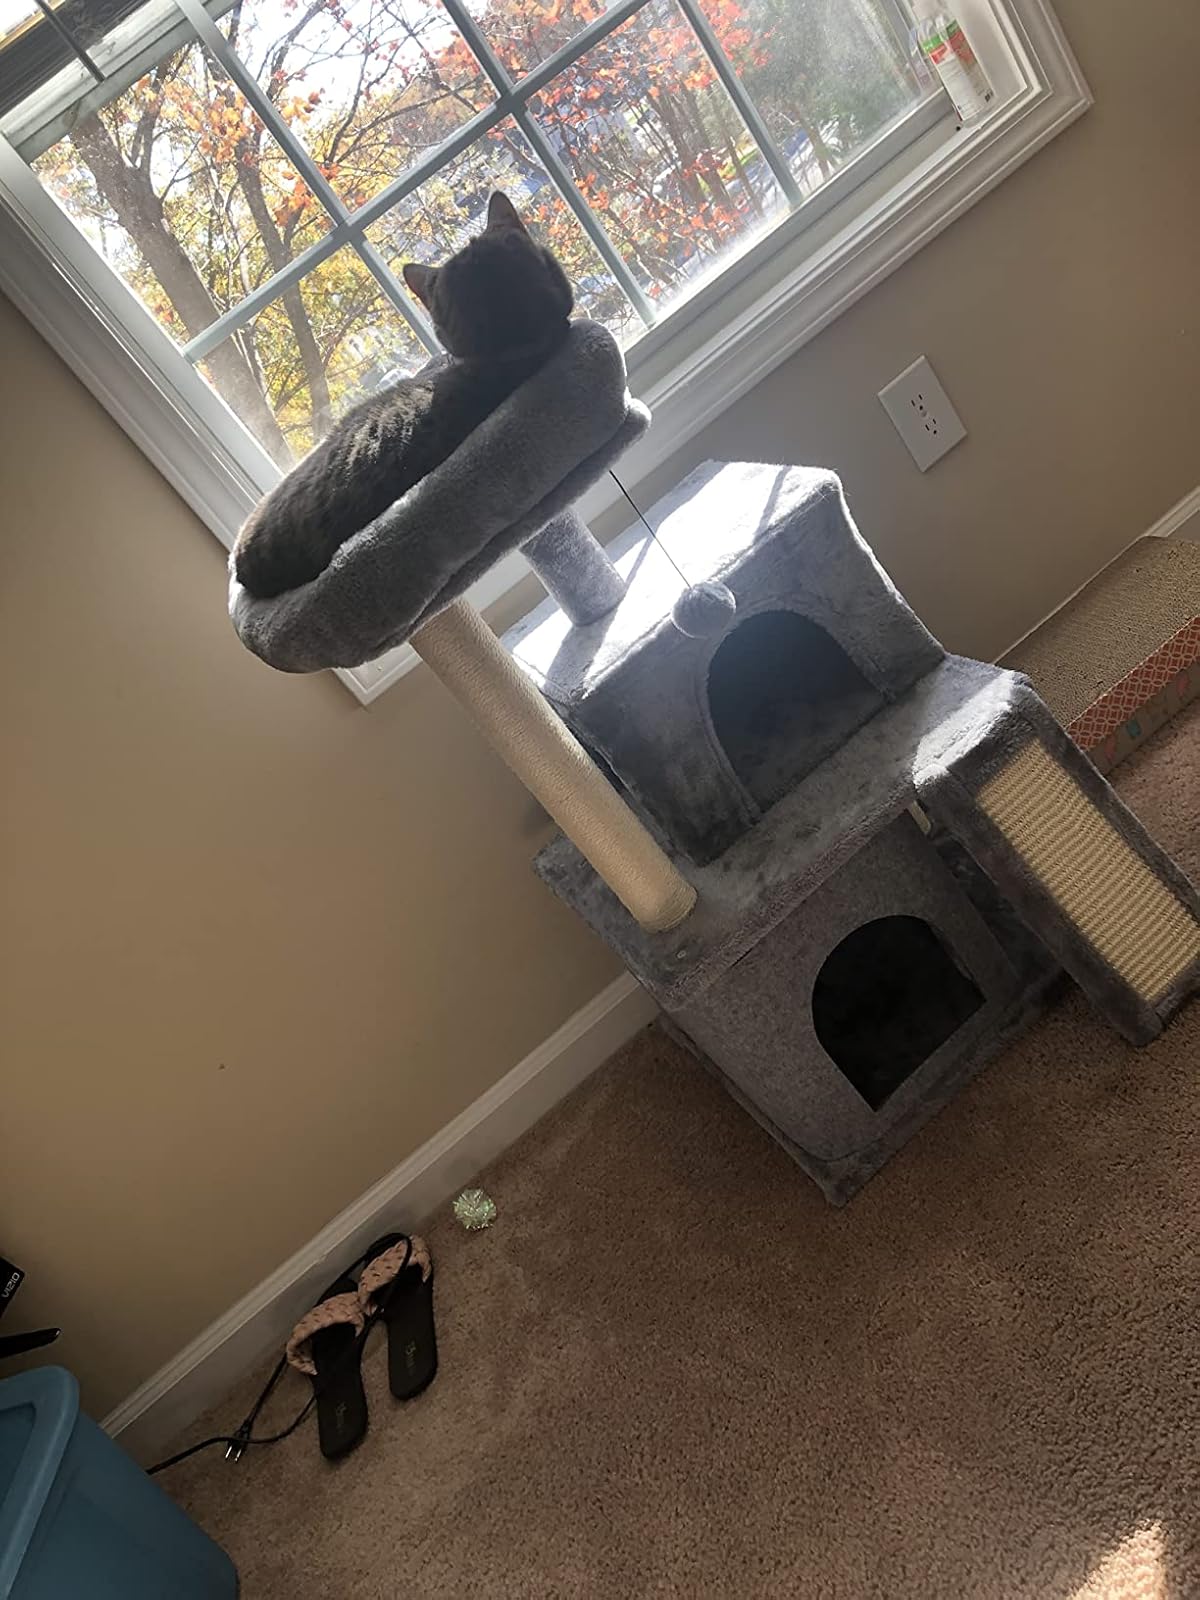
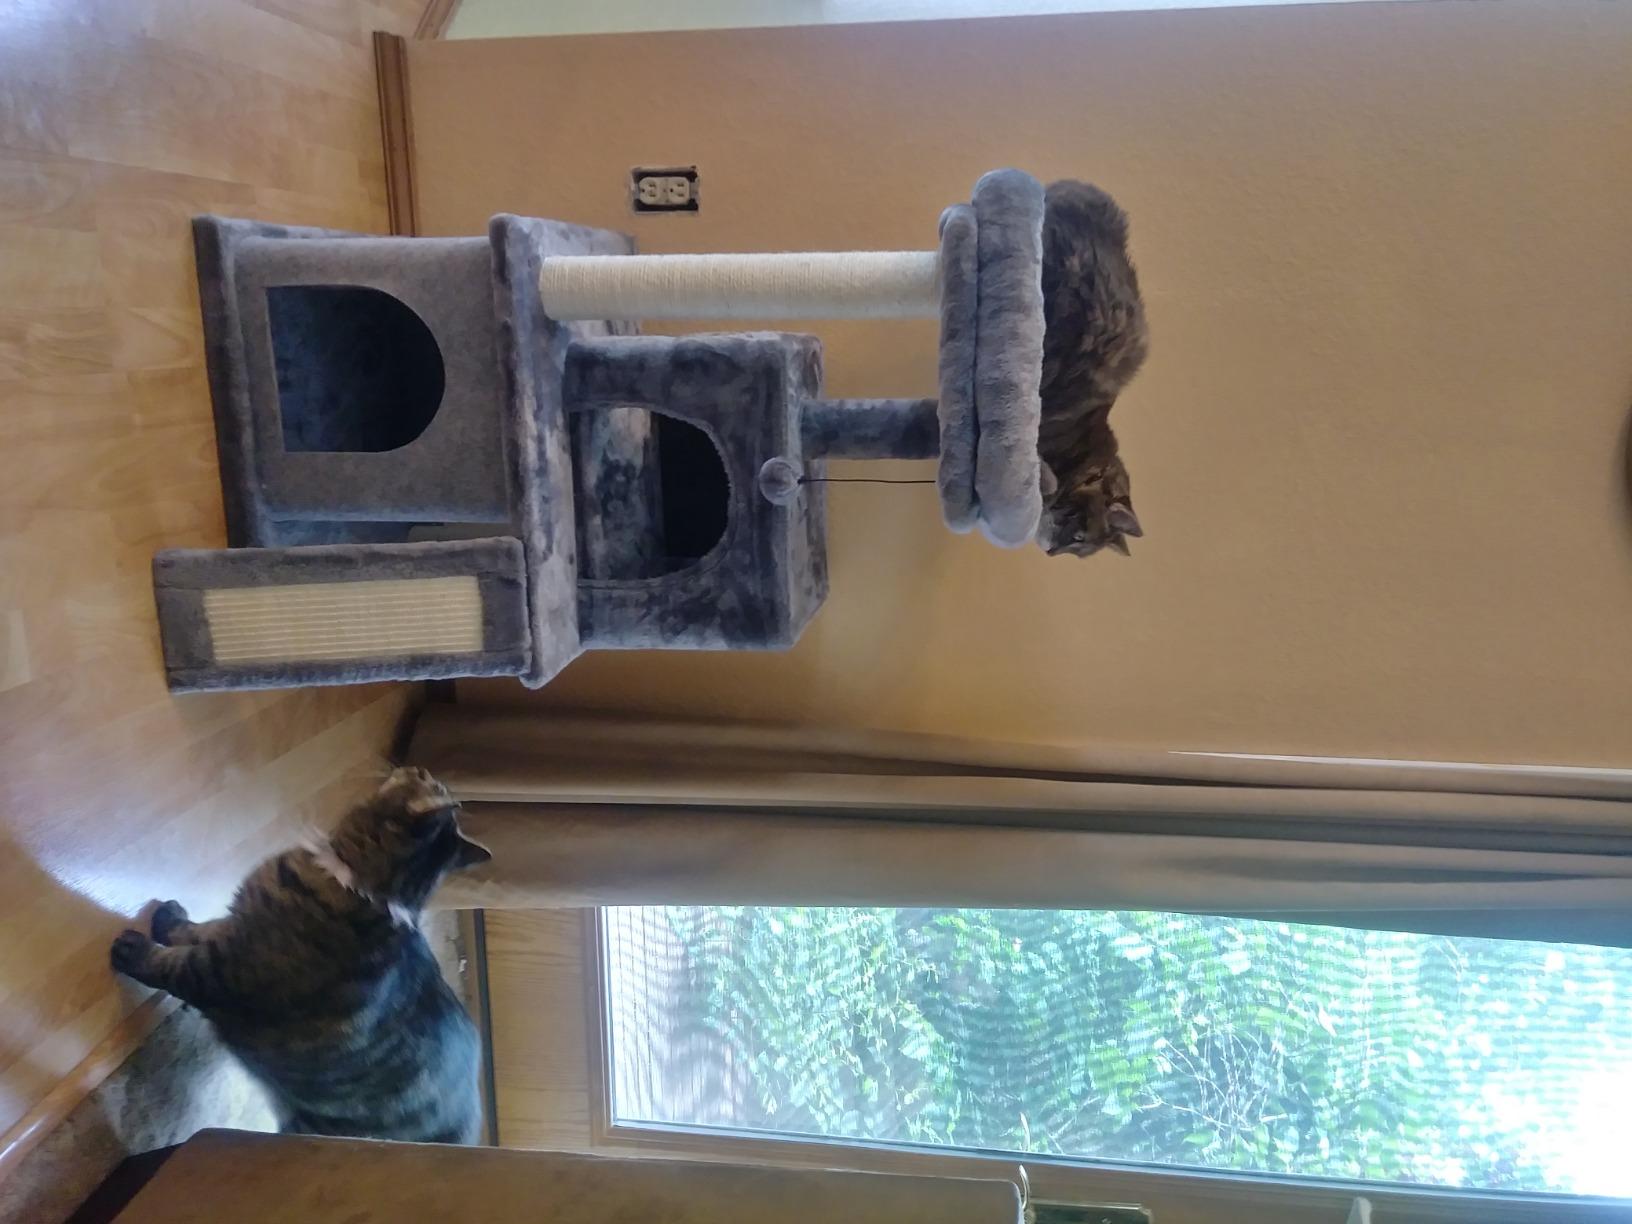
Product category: items_cat tree
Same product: yes